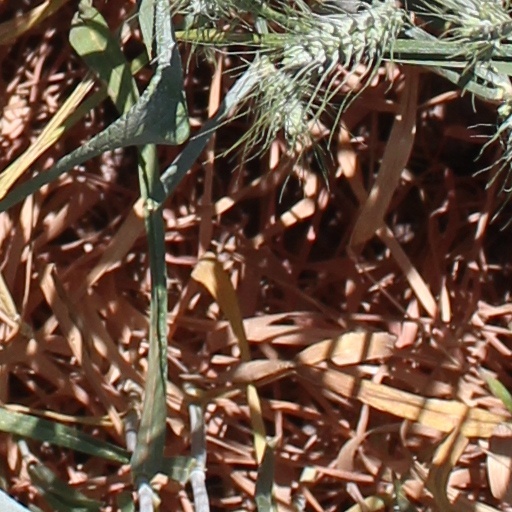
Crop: wheat